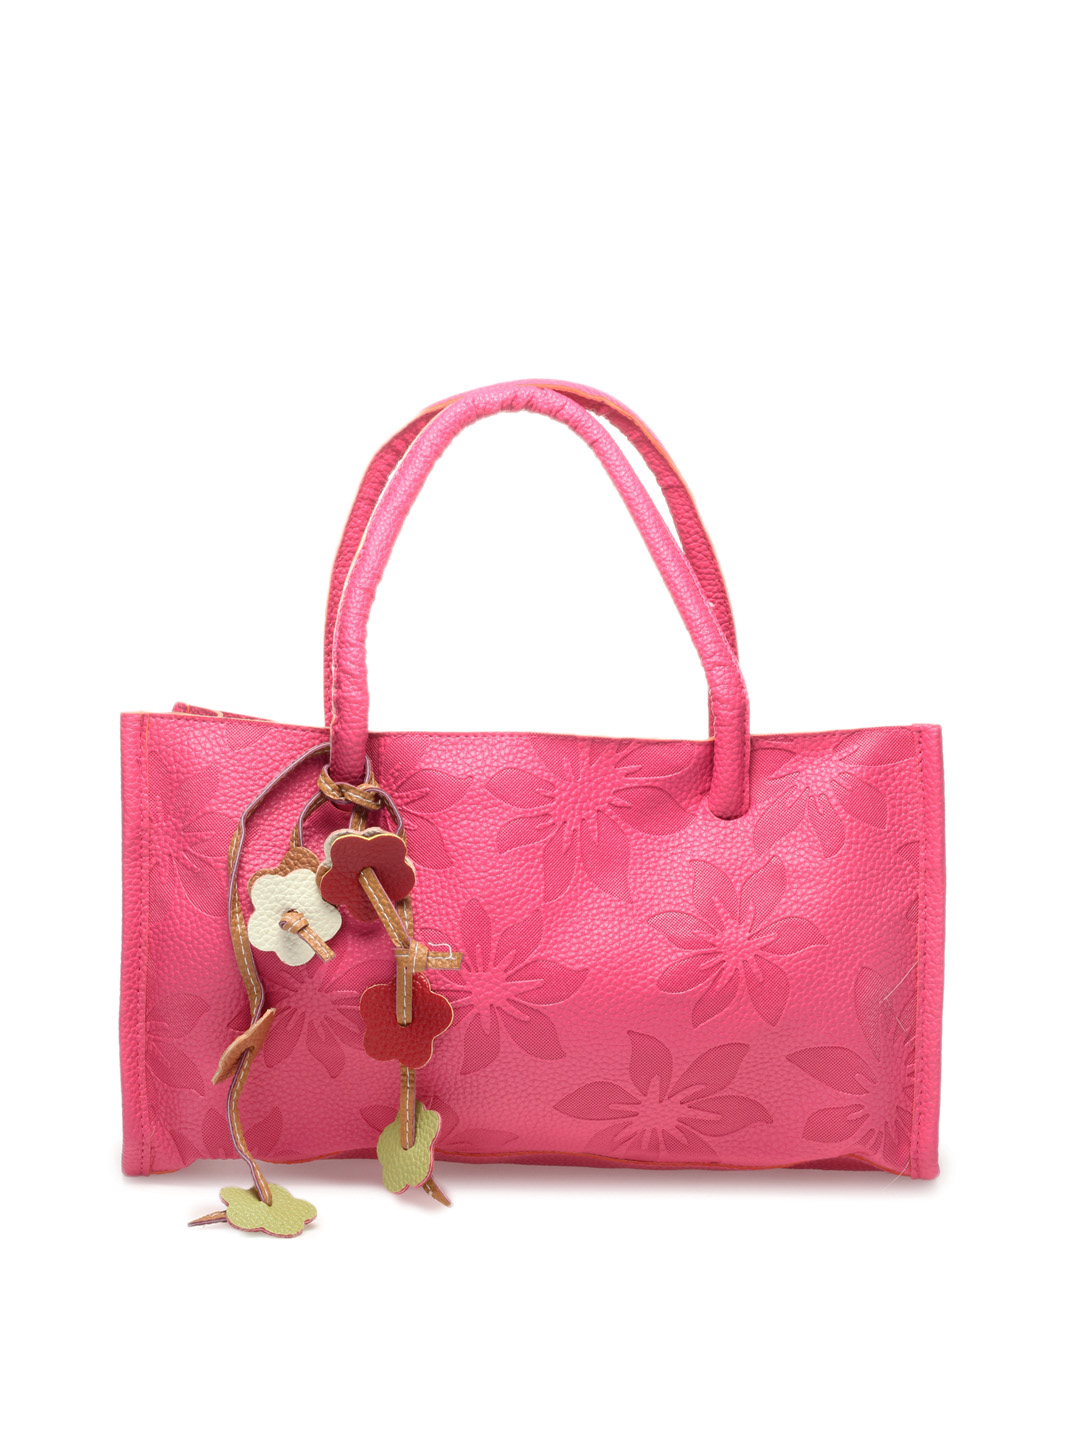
Kiara Women Pink Handbag
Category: Accessories / Bags / Handbags
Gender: Women
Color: Pink
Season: Summer 2012
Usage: Casual